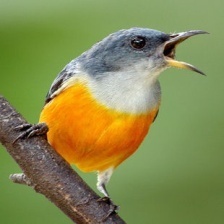
Species: YELLOW BELLIED FLOWERPECKER
Scientific name: DICAEUM MELANOXANTHUM